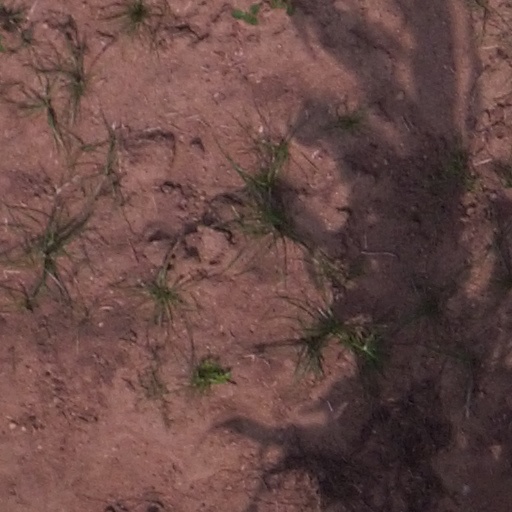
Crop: maize; corn